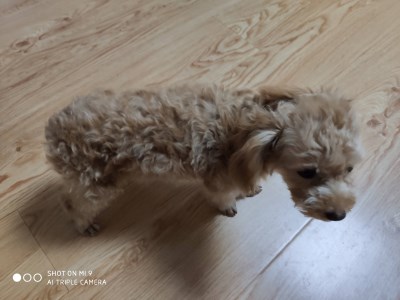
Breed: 7449-n000128-teddy